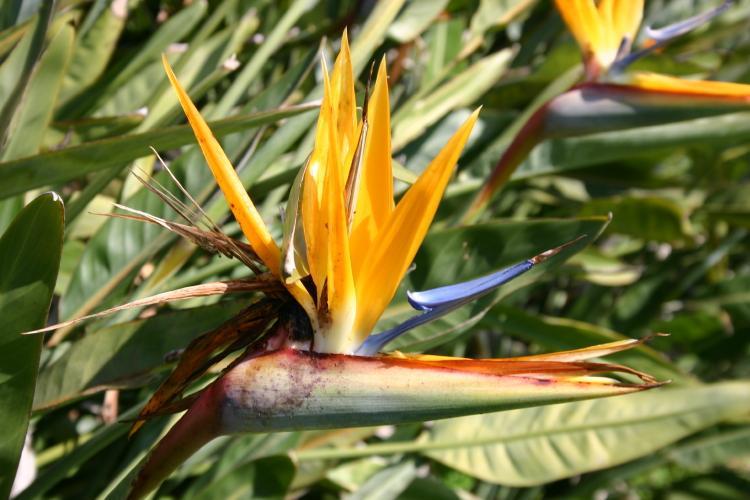
Label: bird of paradise